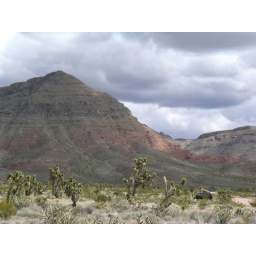
Camping in the Joshua tree forest southwest of St. George, Utah